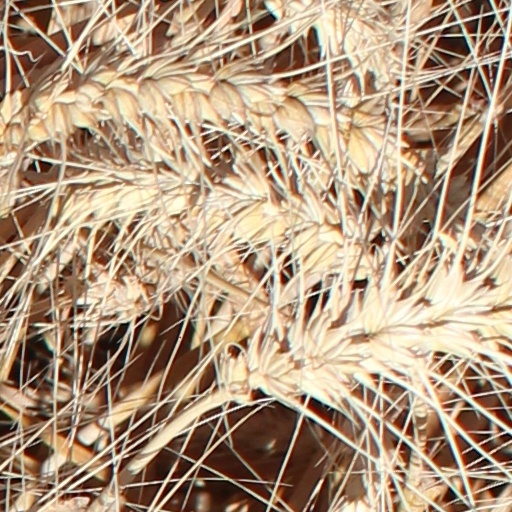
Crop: wheat